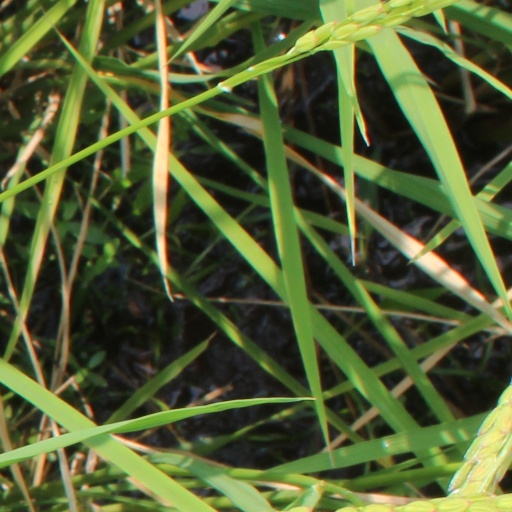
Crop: rice